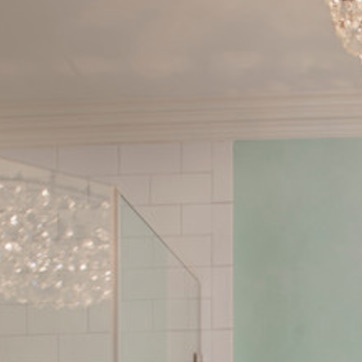
Material: tile